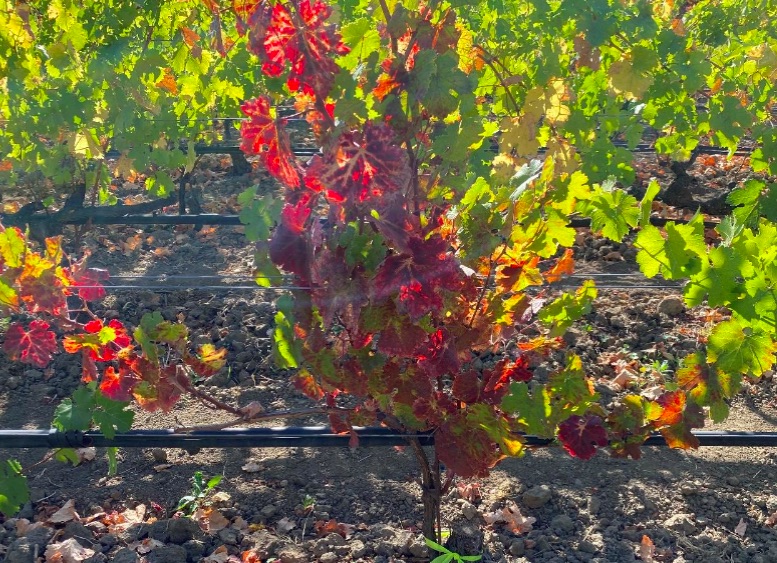
Label: Red Blotch